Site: saxony
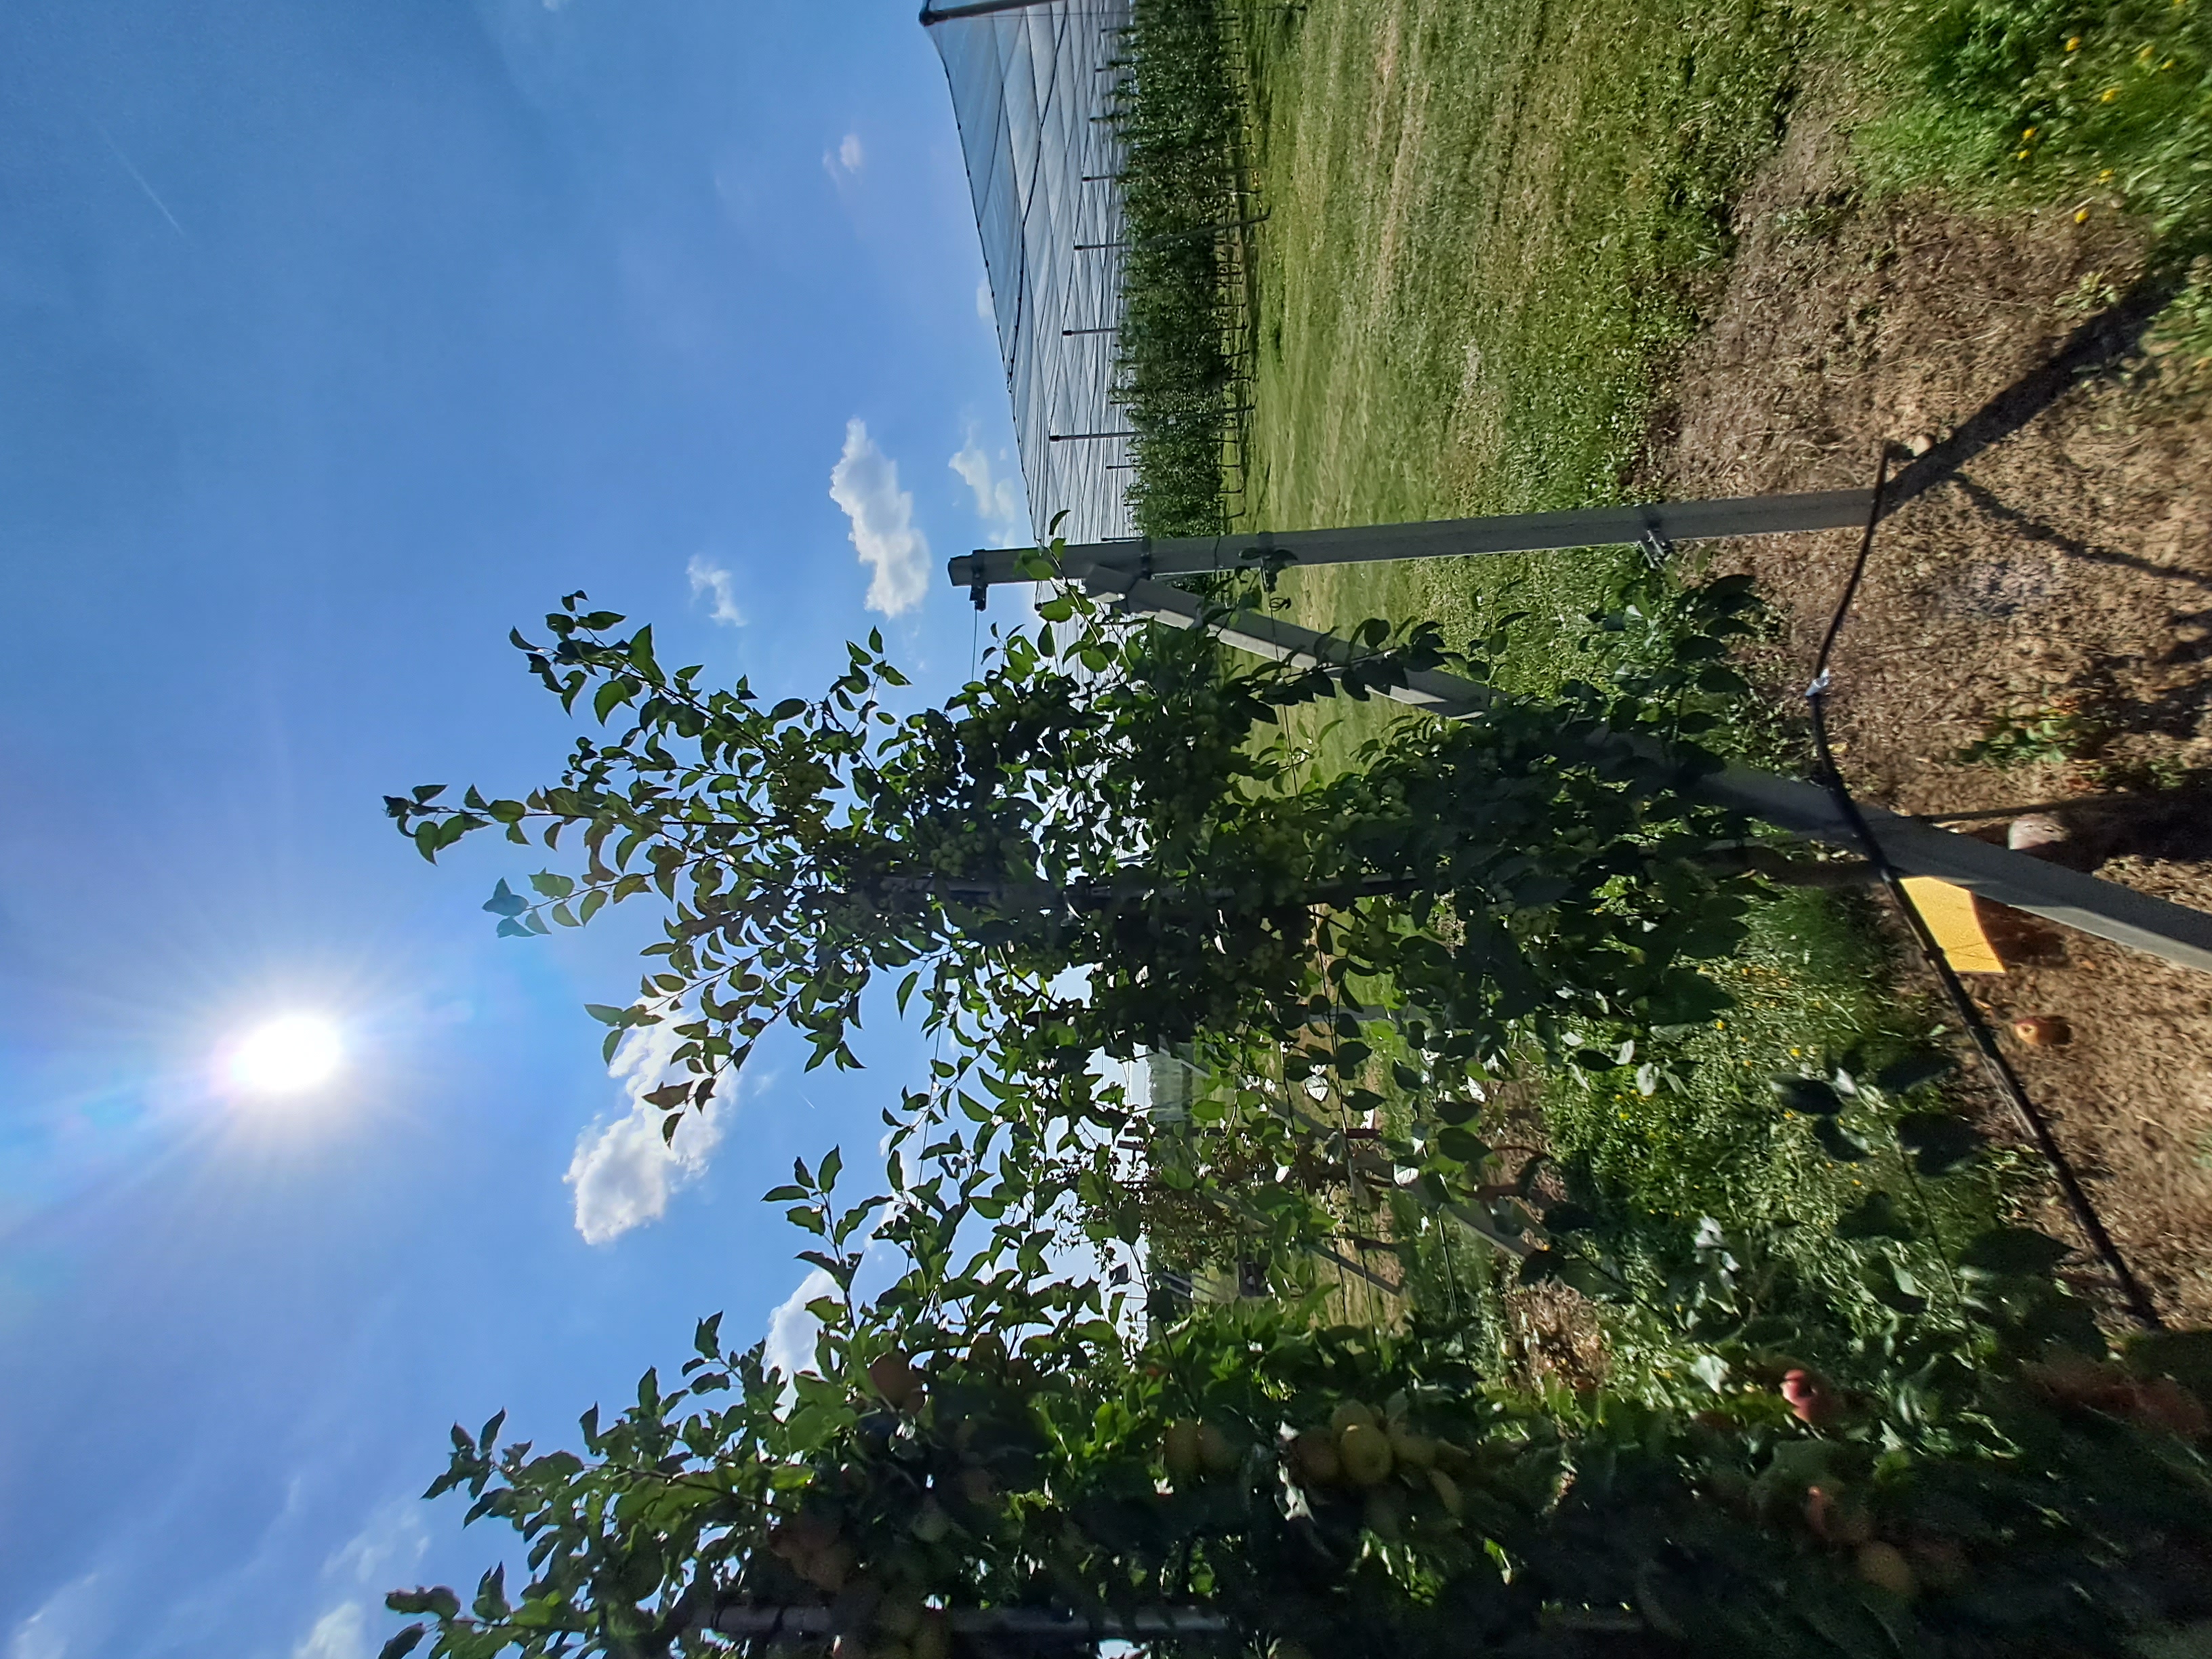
Growth stage (BBCH 81): Maturity of fruit and seed